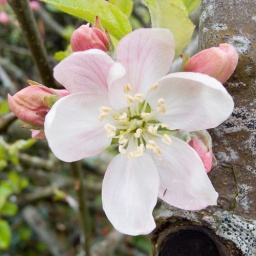
one of two apple trees tucked in the hedge by the sea, stunted by the salty breezes.